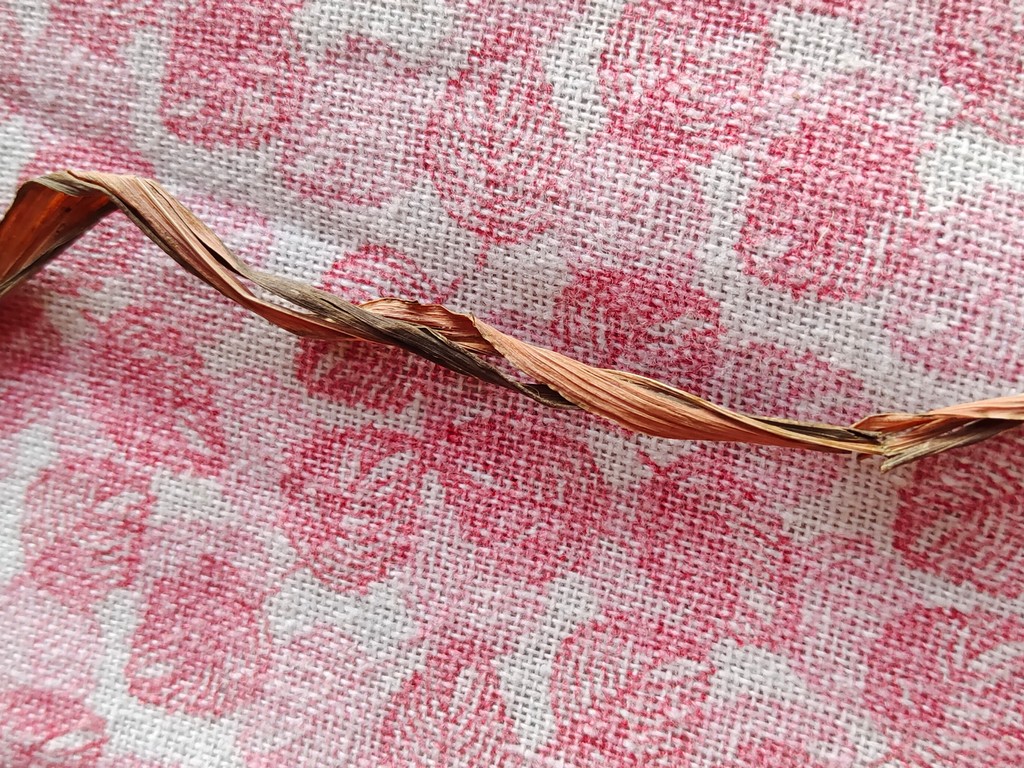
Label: Dried